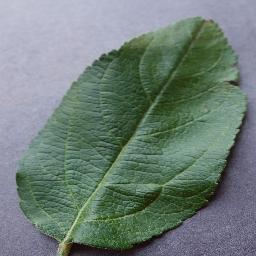
Label: Apple___healthy